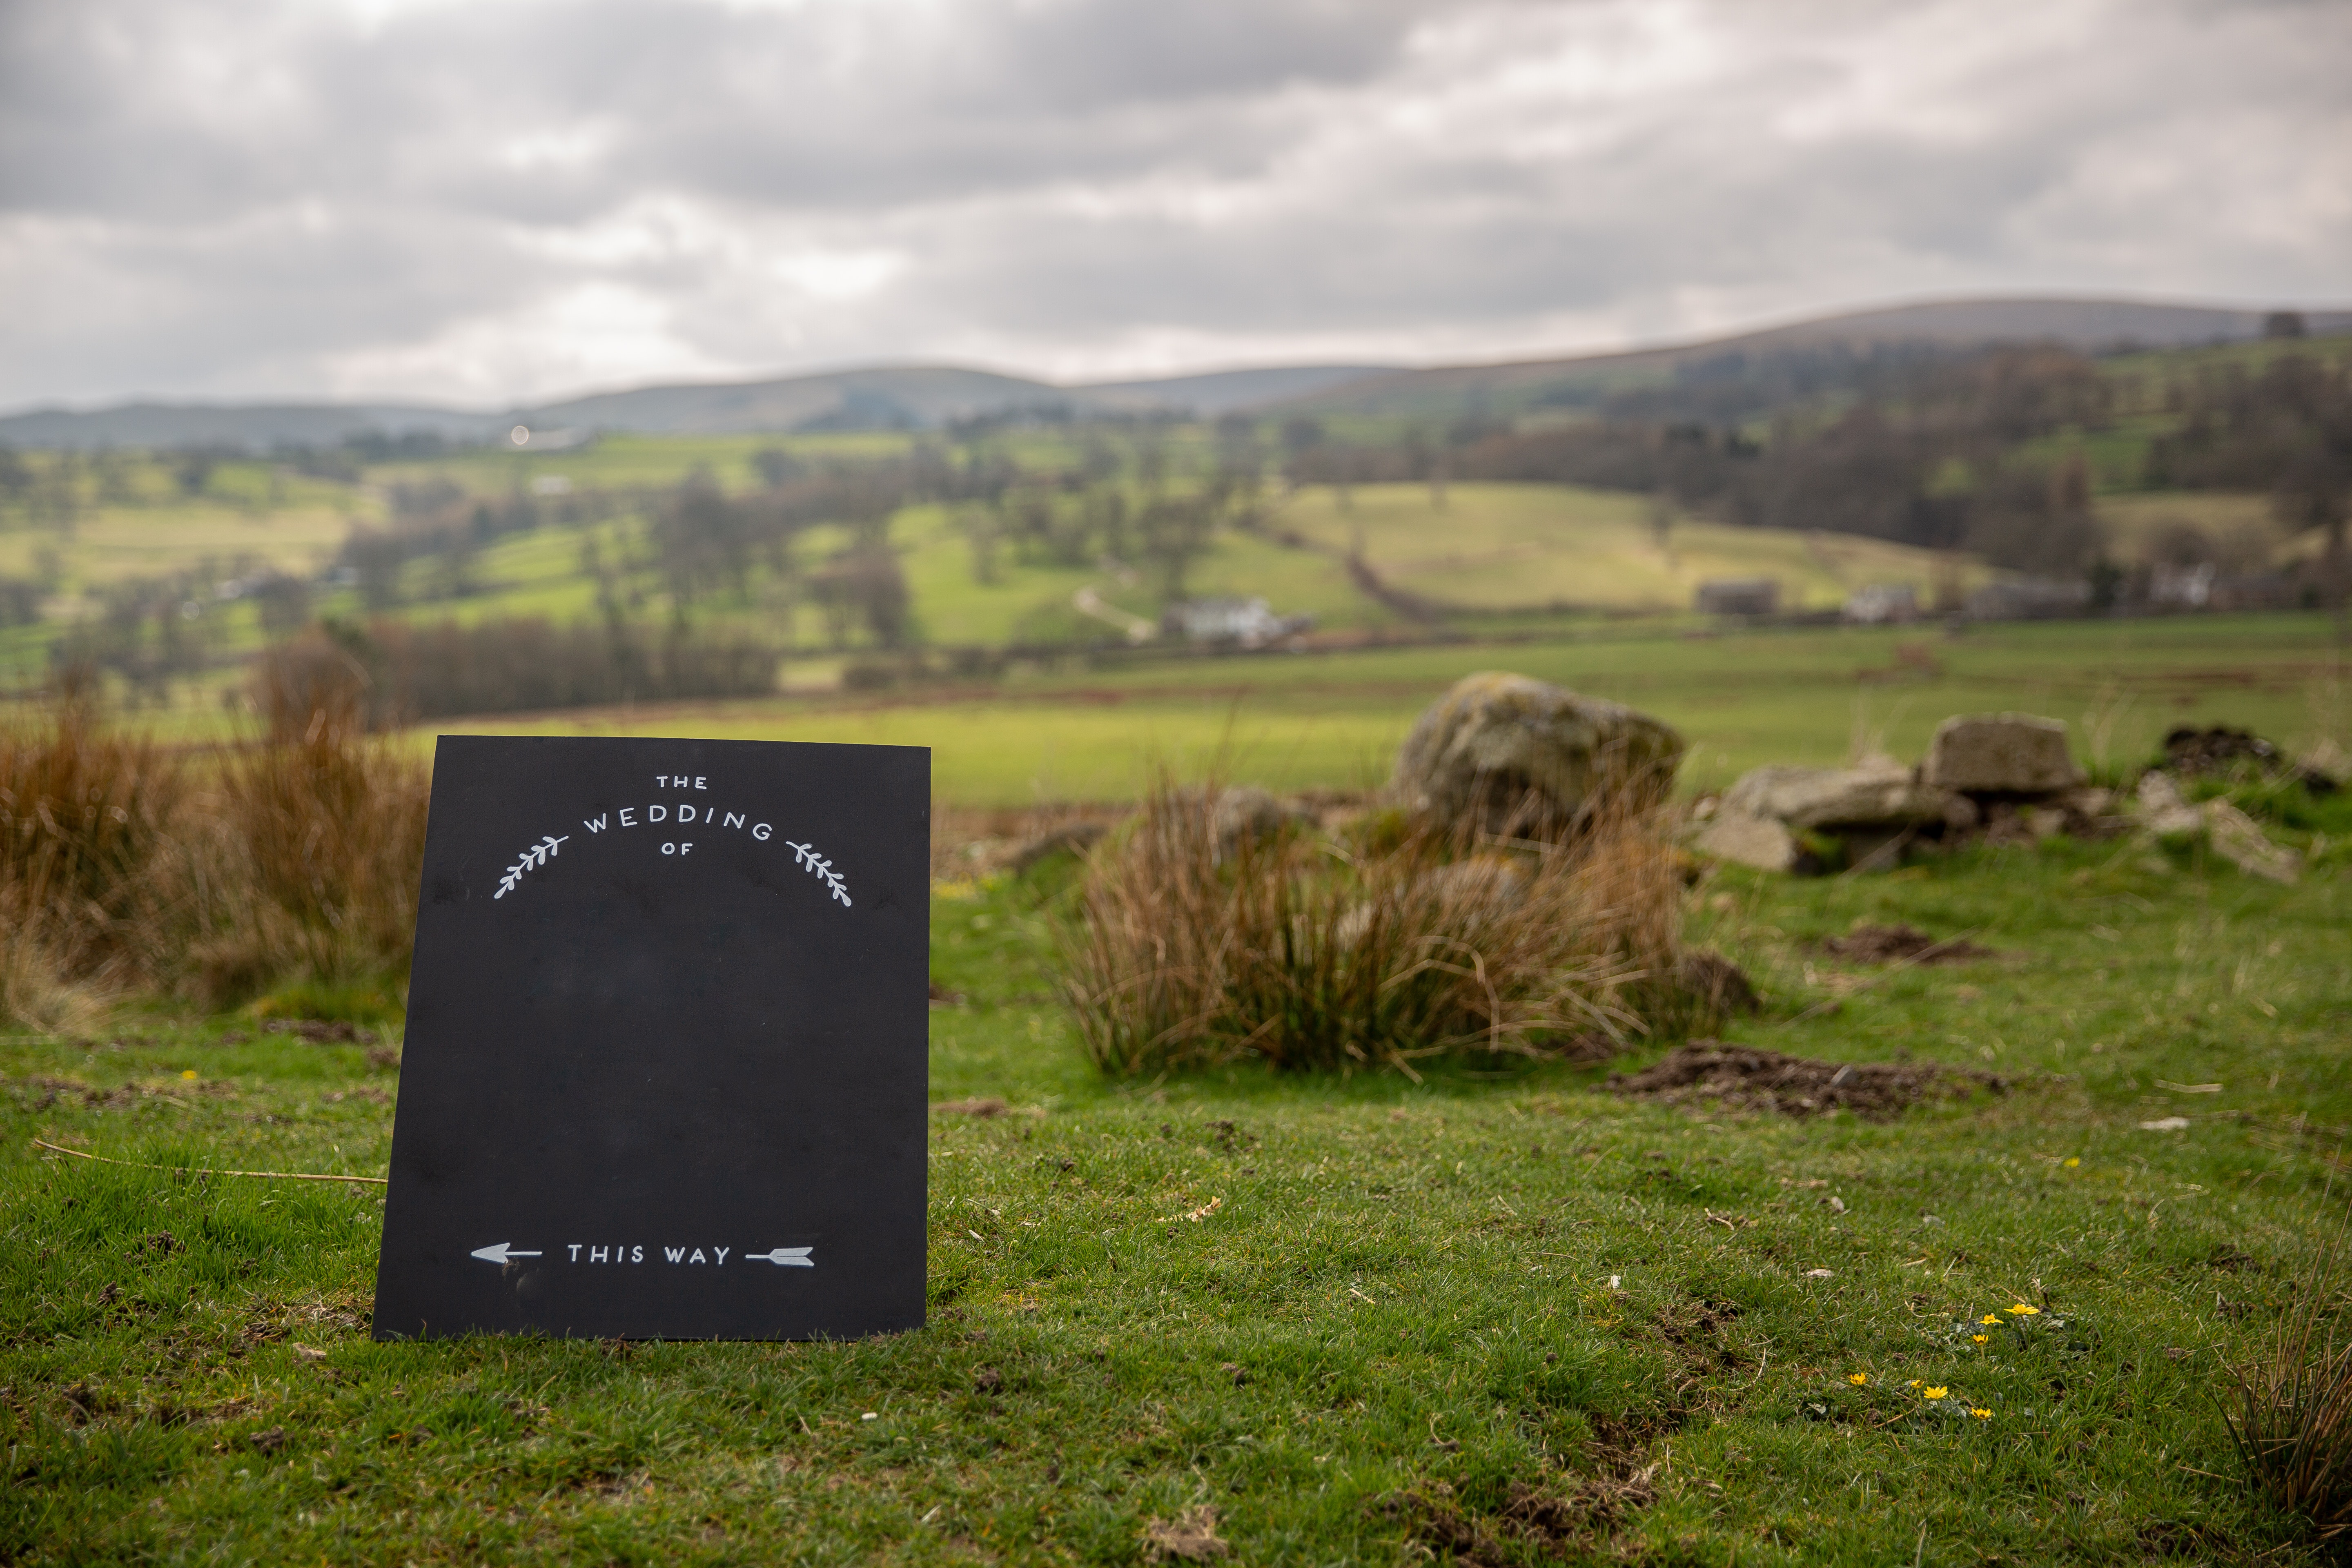
grassland, natural landscape, highland, grass, natural environment, sky, hill, pasture, land lot, grass family, rural area, plain, fell, tree, prairie, landscape, photography, rock, plant, meadow, cloud, lake district, headstone, mountain, terrain, national park, lake, loch